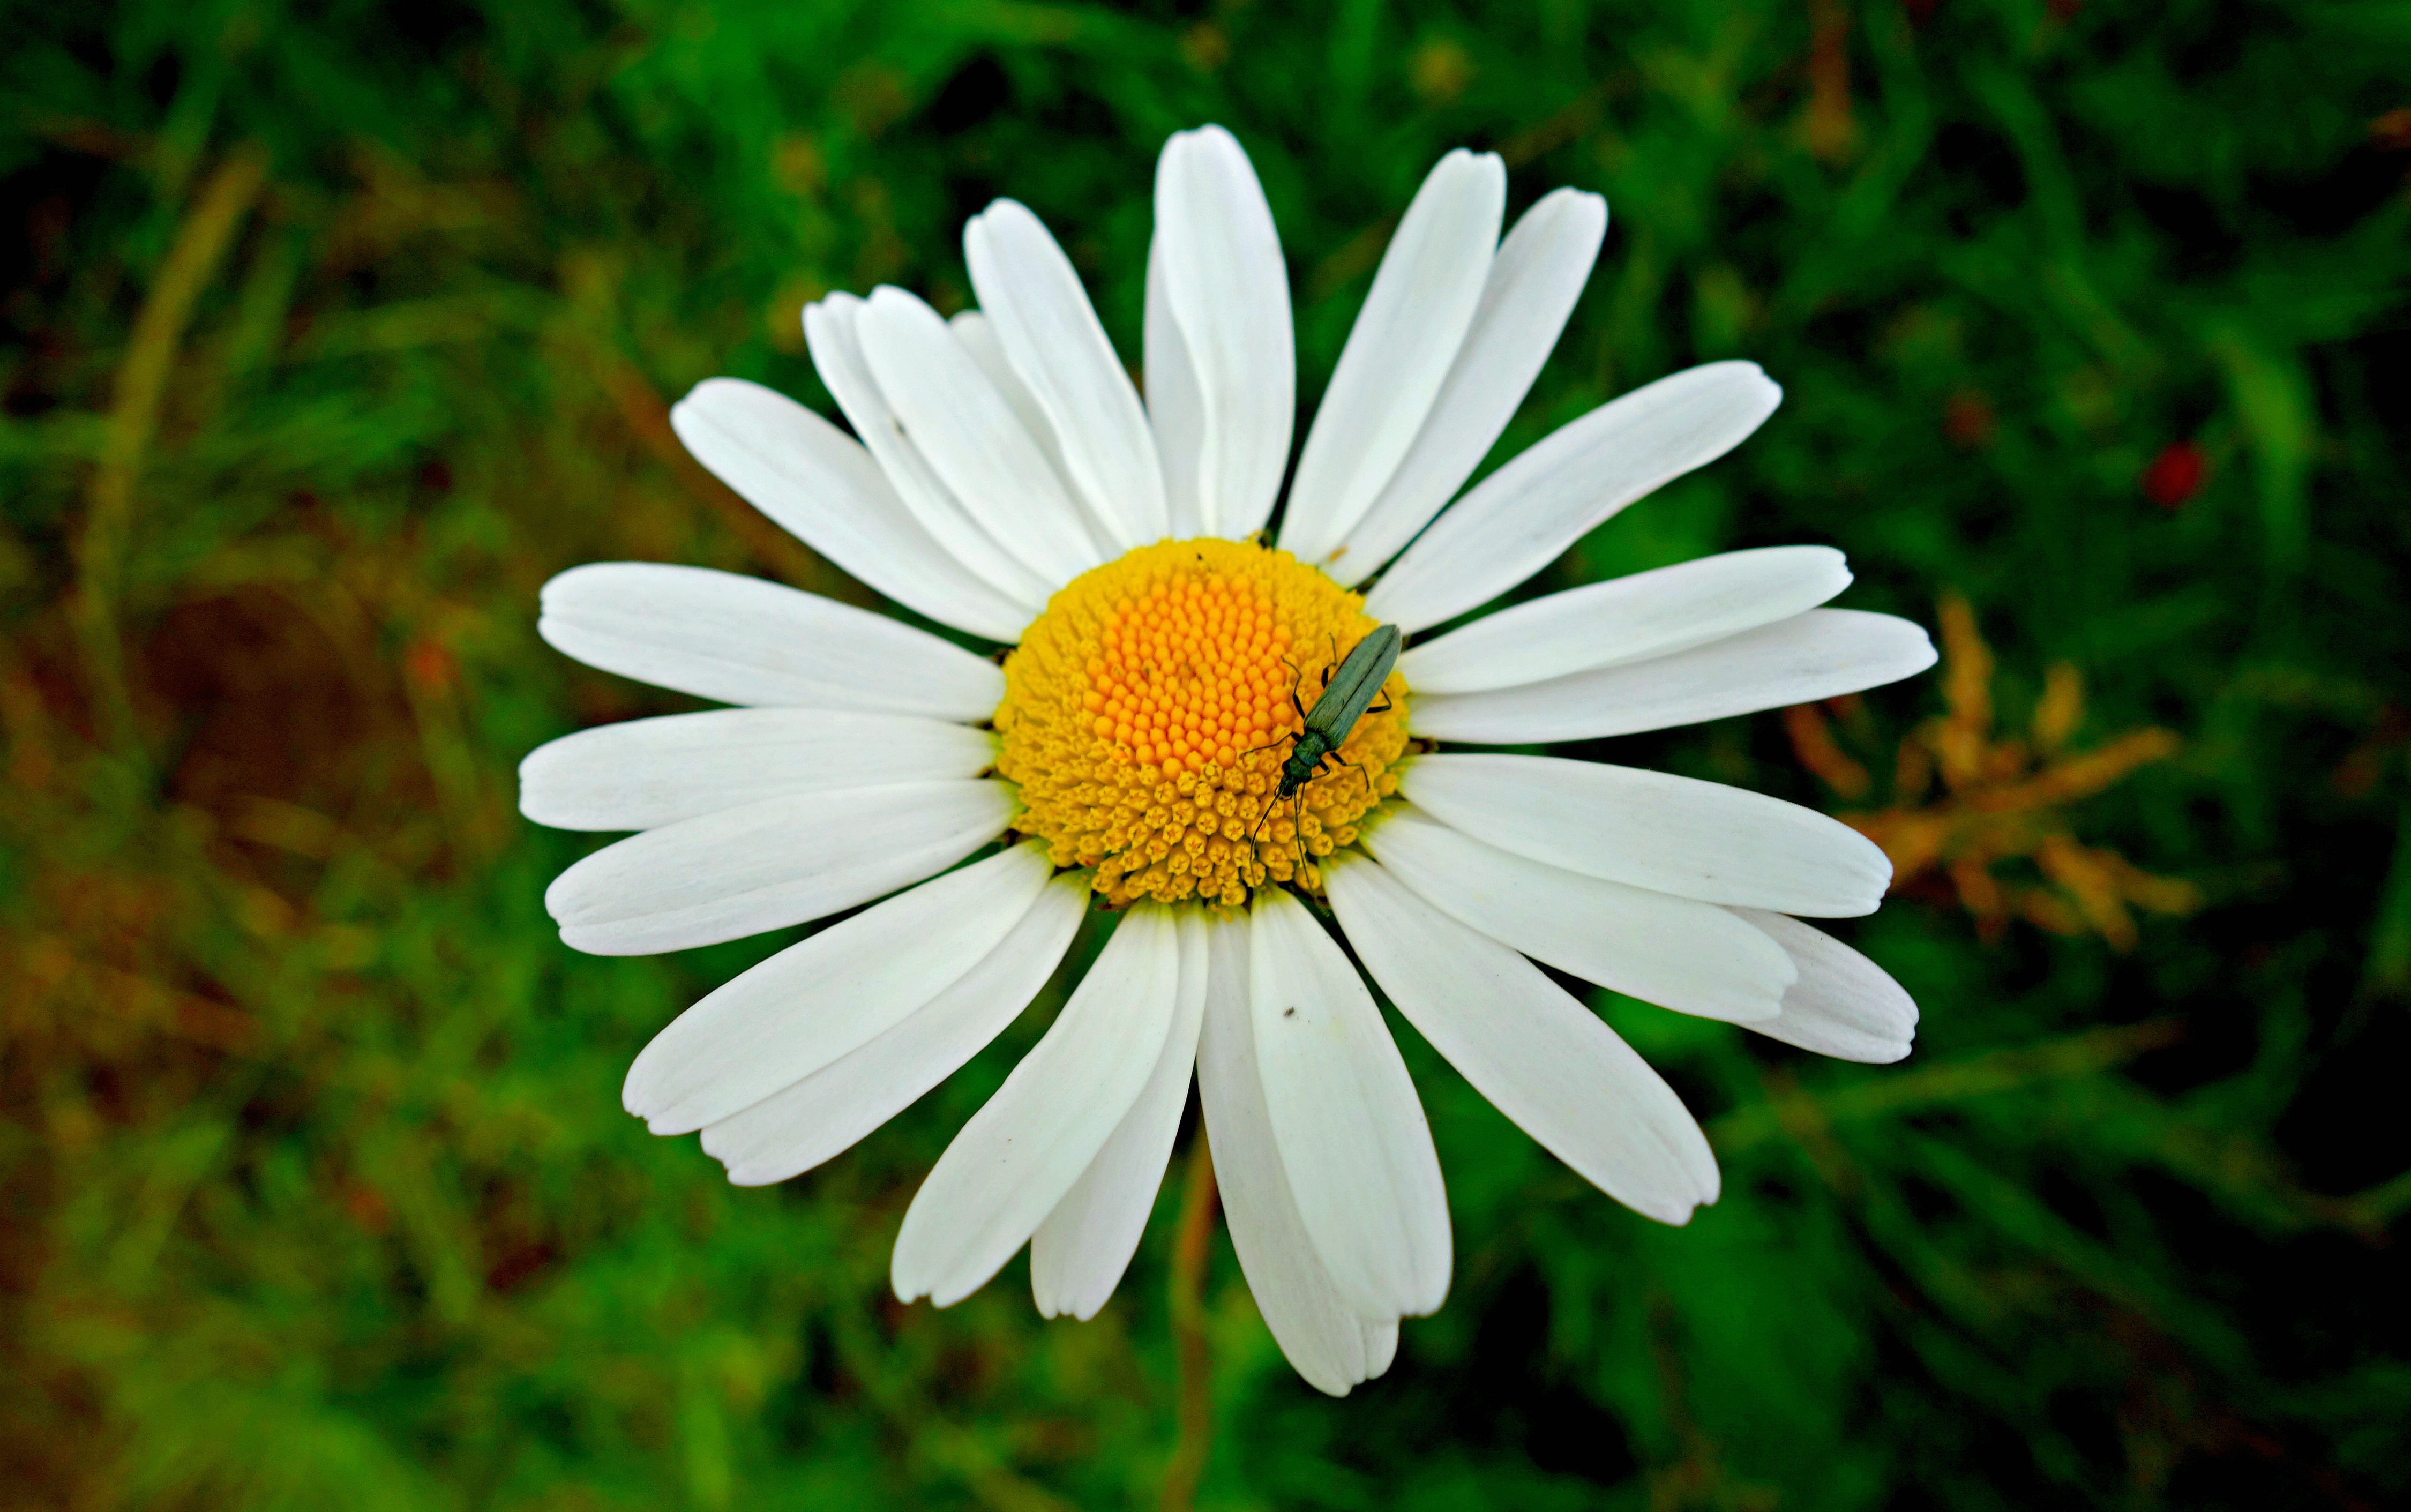
nature, blossom, plant, meadow, flower, petal, daisy, heart, green, herb, insect, macro, botany, yellow, flora, wildflower, close up, macro photography, flowering plant, daisy family, ox eye daisy, oxeye daisy, insect on flower, land plant, chamaemelum nobile, marguerite daisy